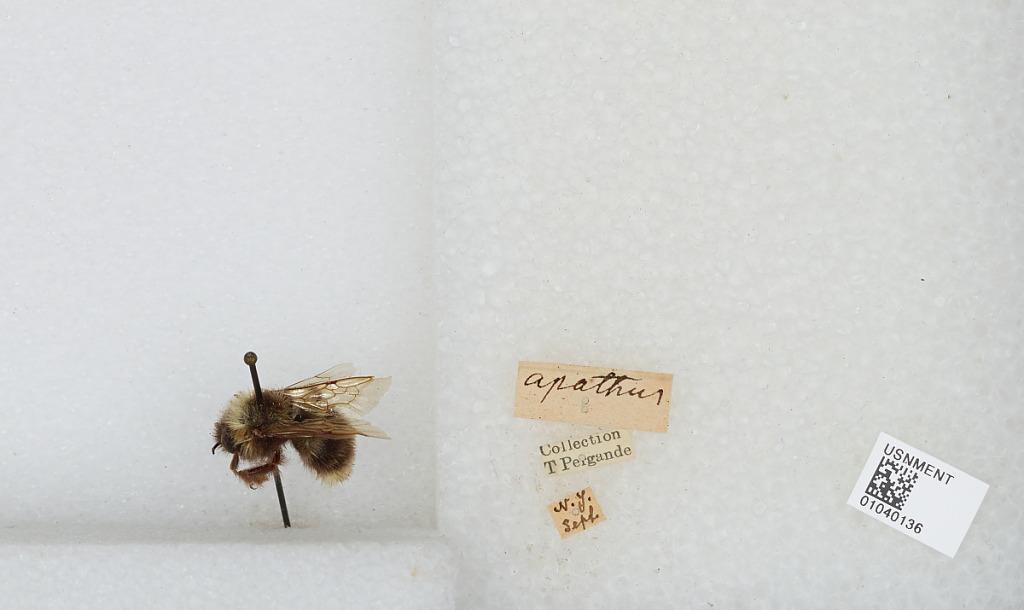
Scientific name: Bombus sp.
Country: United States
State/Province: New York